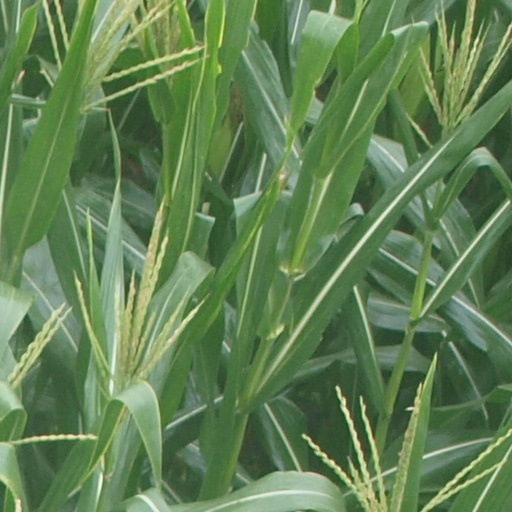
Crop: maize; corn